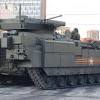
Label: BMP